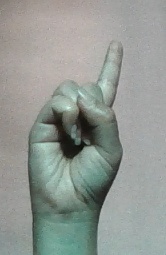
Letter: bb